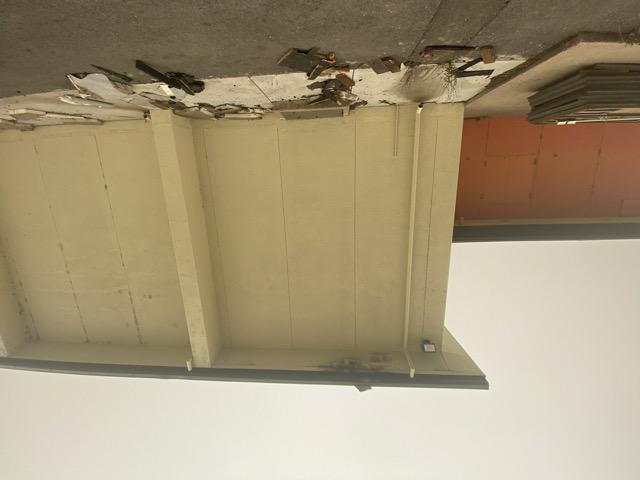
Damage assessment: minor